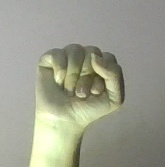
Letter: saad